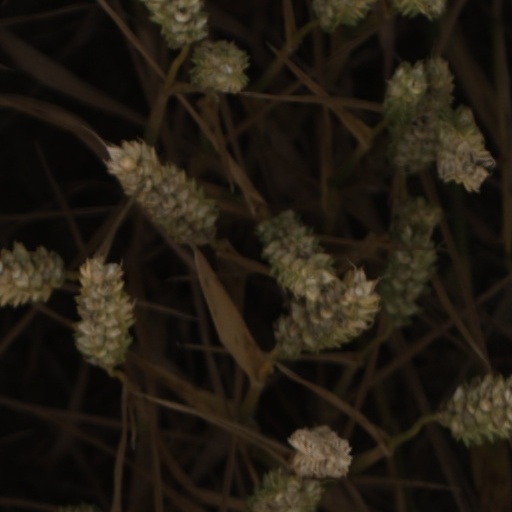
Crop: wheat